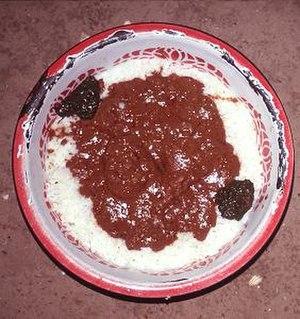
Peu connue et se rapprochant beaucoup de celle des pays d'Afrique de l'Ouest, la cuisine malienne est essentiellement préparée à base de riz ou de mil avec des sauces préparée auxquels on y ajoute selon la recette de la viande, des légumes, du poisson et sans oublier les épices et huiles.
Traditionnellement, les différentes cuisines africaines utilisent une combinaison de produits locaux tels que les fruits, céréales et légumes, ainsi que le lait et la viande. Dans certaines parties du continent, le régime alimentaire traditionnel intègre le lait, le lait caillé et le petit lait. Cependant dans une grande partie de l'Afrique tropicale, le lait de vache est rare et ne peut être produit localement. Il existe aussi des différences, parfois très importantes, dans les habitudes et les préférences de boissons ou alimentaires en fonction des différentes régions, cultures et ethnies et en raison des nombreuses populations du continent : Afrique centrale, Afrique de l'Est, Corne de l'Afrique, Afrique du Nord, Afrique australe et Afrique de l'Ouest qui ont chacun leurs propres plats distinctifs, techniques de préparation et modes de consommation.